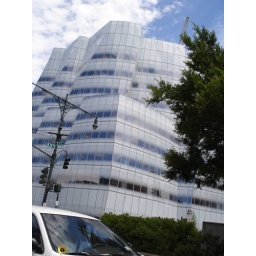
Some Ice Snow Glass building facade on Route 91 in New York